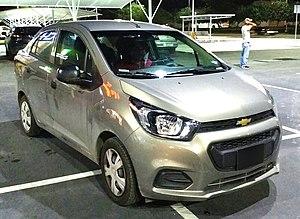
Ma photo d'un Chevrolet Beat (depuis 2017) à Quintana Roo, Mexique .